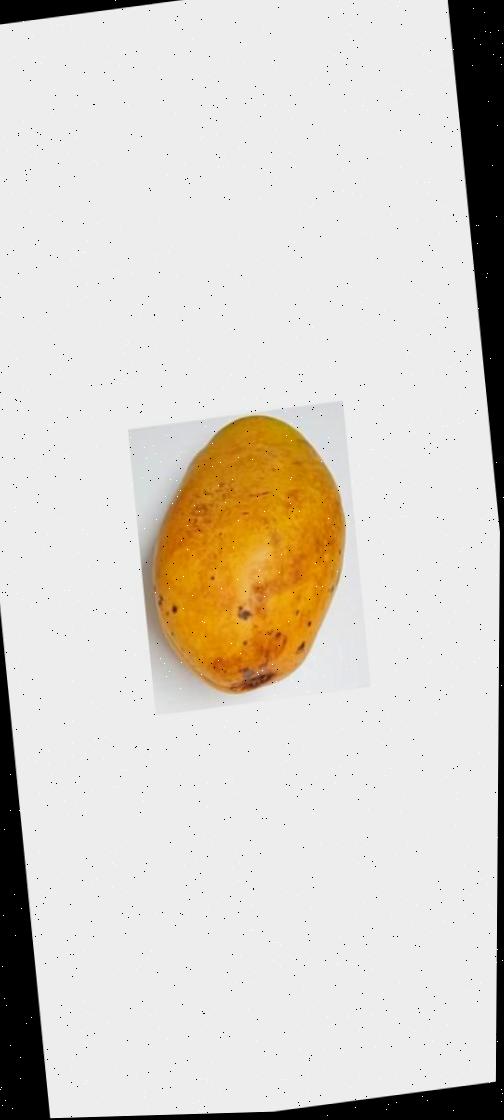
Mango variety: Bari-11